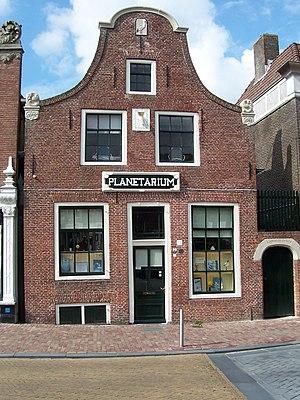
Franeker, Planétarium Eise EisingaFrysk: Frjentsjer, Eise Eisinga Planetarium
Cet article présente une liste non exhaustive de musées aux Pays-Bas classés par province, puis par commune.
Le planétarium Eise Eisinga est un planétarium situé aux Pays-Bas, dans la ville de Franeker, dans la province de Frise.